Lyman James Briggs

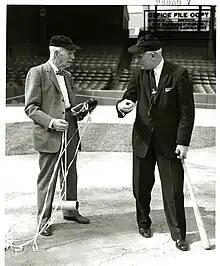
Briggs and Ossie Bluege, Comptroller of the Washington Baseball Club and formerly third baseman and manager, at Griffith Stadium measuring the spin of a perfectly pitched ball with the aid of a flat measuring tape fastened to the ball

Briggs sought new business for the Bureau. In 1939 he sent Secretary of Commerce Daniel C. Roper a list of services the Bureau could provide in the event of armed conflict in Europe. By 1942 90% of the Bureau's activities were classified work for the war effort. Some of the Bureau's activities were the non-rotating proximity fuze, guided missile developments, establishment of a Radio Propagation Laboratory, critical materials research on optical glass which Germany had previously supplied, on quartz and synthetic rubber and measurement and calibration services. Briggs changed the Bureau's culture from one of open access to one of secrecy.